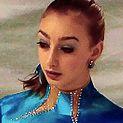
Age: 15